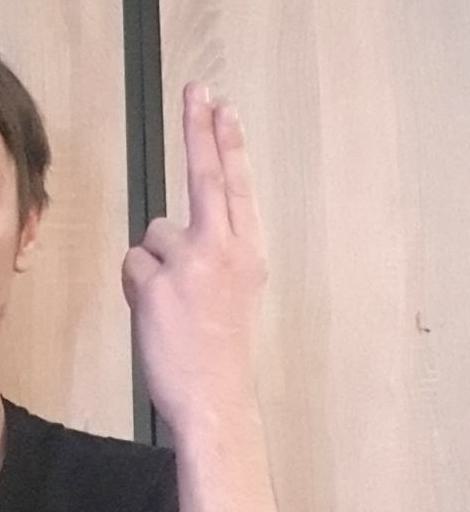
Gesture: two_up_inverted